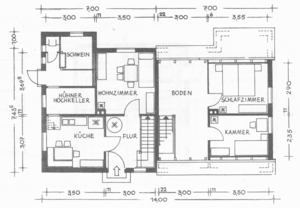
L’architecture d’intérieur procède des arts décoratifs. Celui-ci conçoit l'architecture à l'échelle intime de la vie quotidienne et l’inscrit dans les comportements domestiques, professionnels, culturels des Hommes.